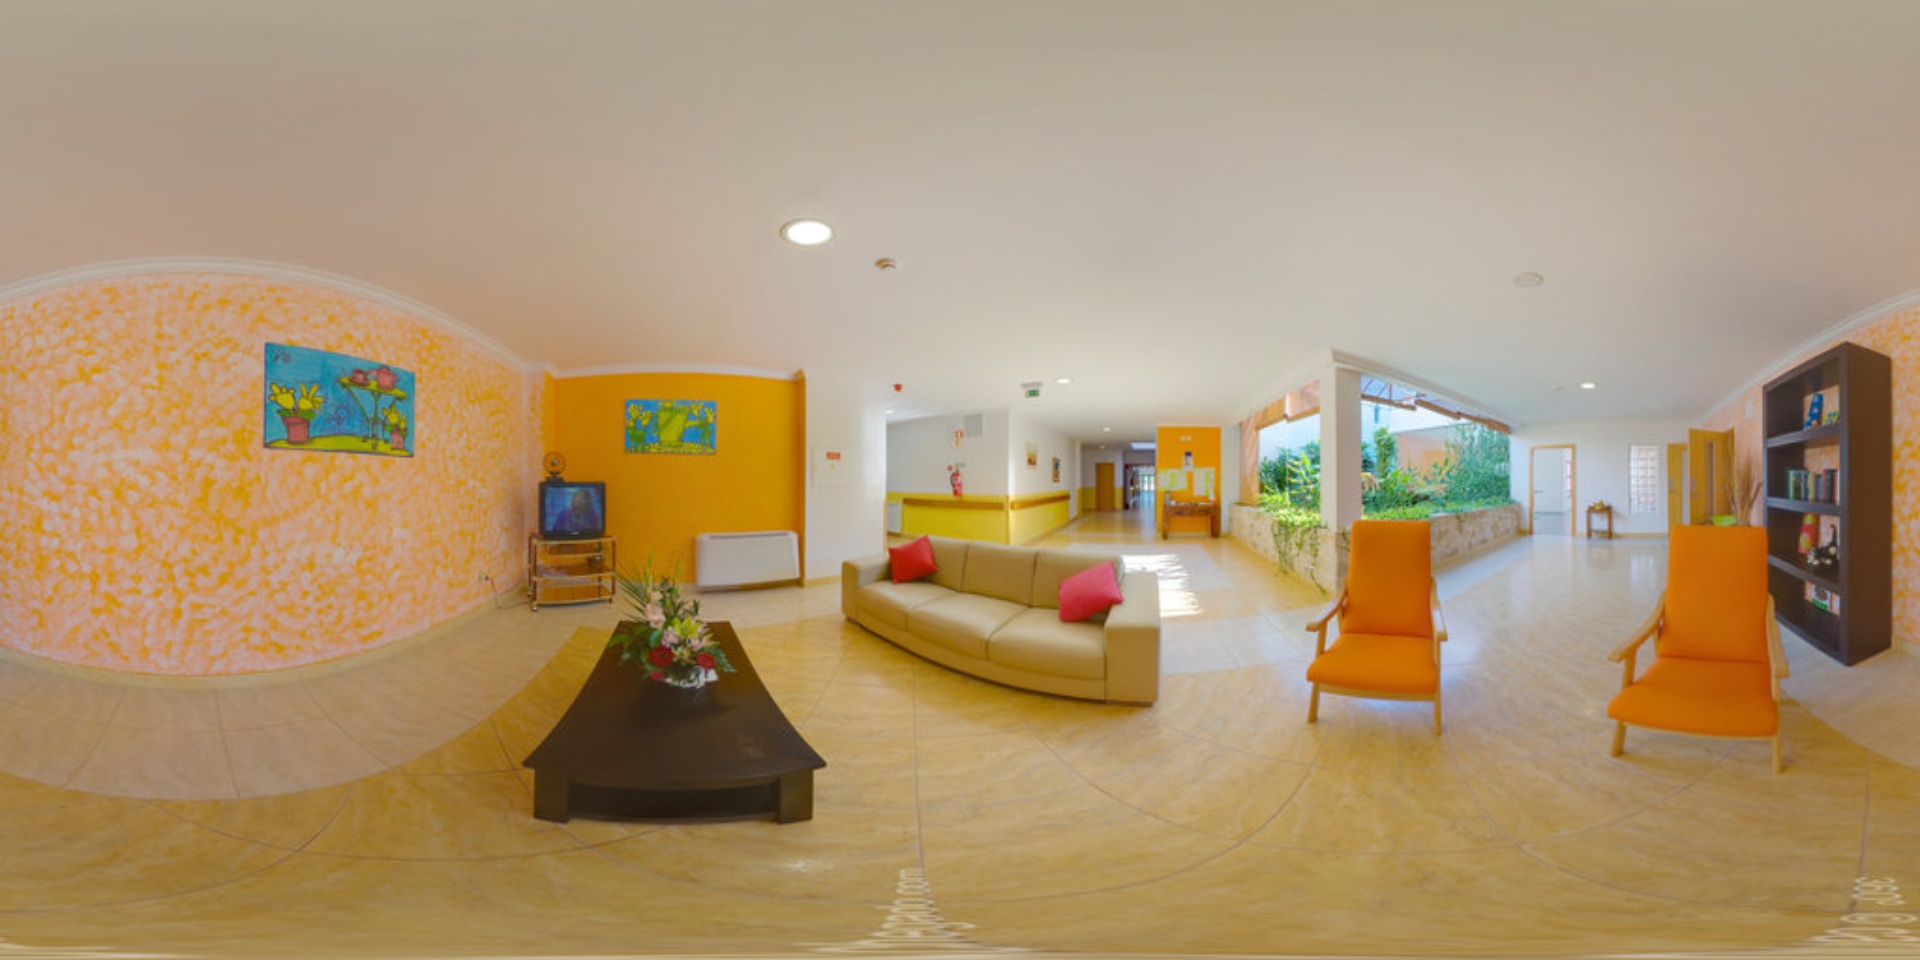
Referred object: the vase of flowers on the coffee table

Referred object: the beige curved sofa

Referred object: the orange armchair opposite the sofa